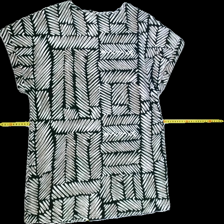
View: back
Type: Blouse
Category: Ladies
Brand: Isolde
Colors: Multicolor, Black, Beige, White
Material: 100%polyester
Pattern: Floral print
Cut: Regular, C-collar
Size: L
Season: Spring
Price range: 50-100
Recommended usage: Reuse